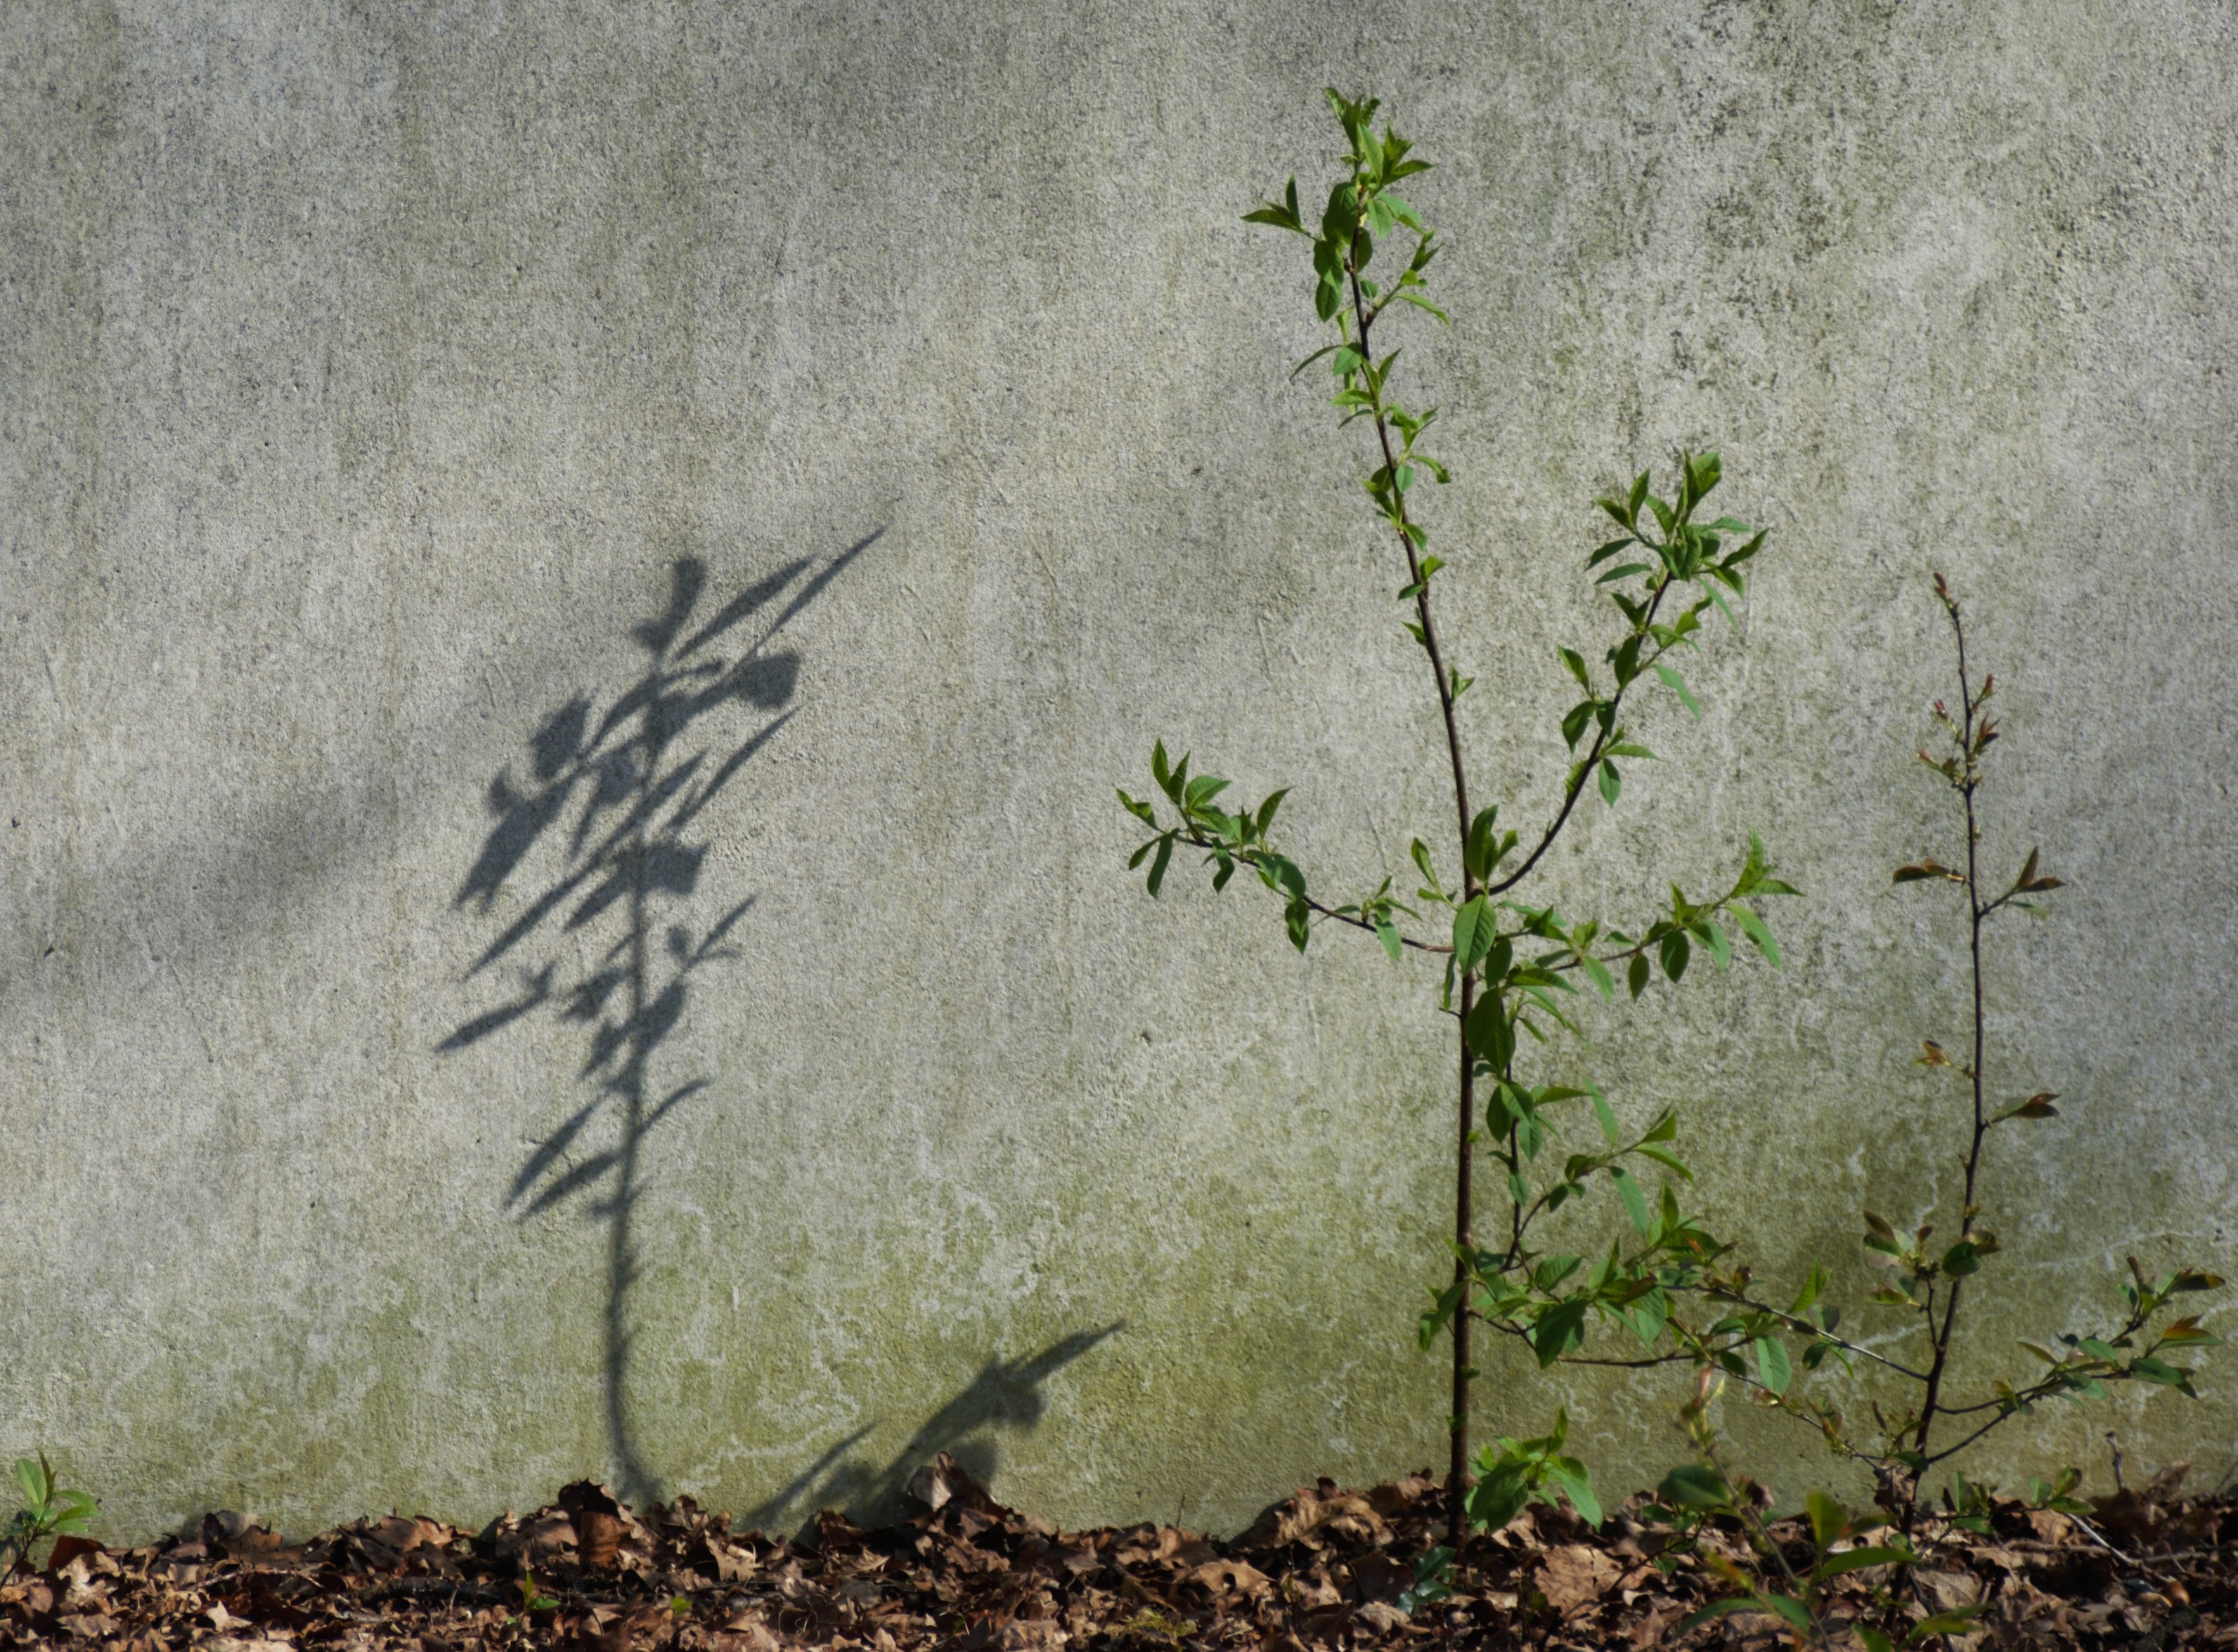
tree, nature, grass, branch, light, plant, sun, leaf, flower, frost, wall, bush, green, shadow, soil, botany, flora, leaves, art, shrub, grass family